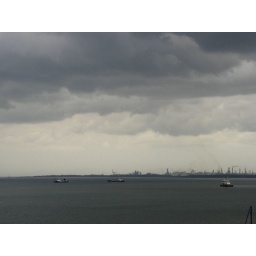
ships coming in to the industialized coast